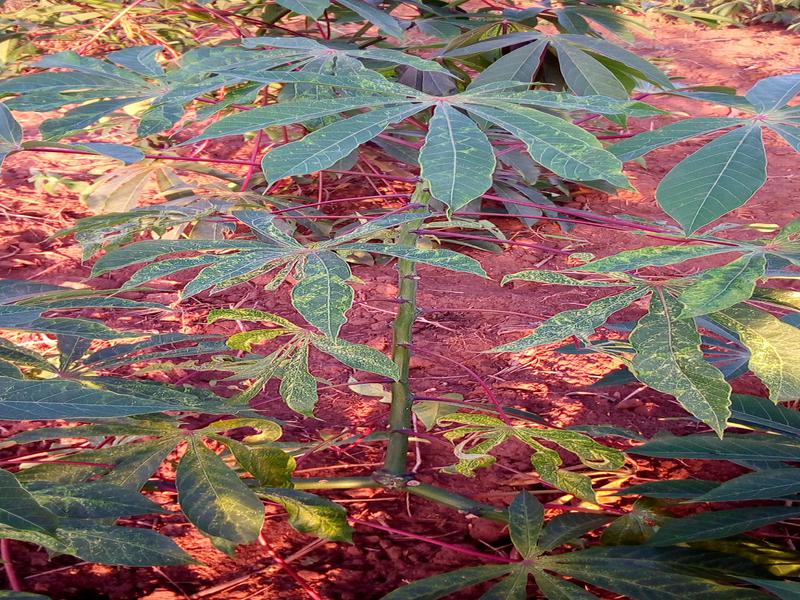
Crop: cassava
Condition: mosaic_disease